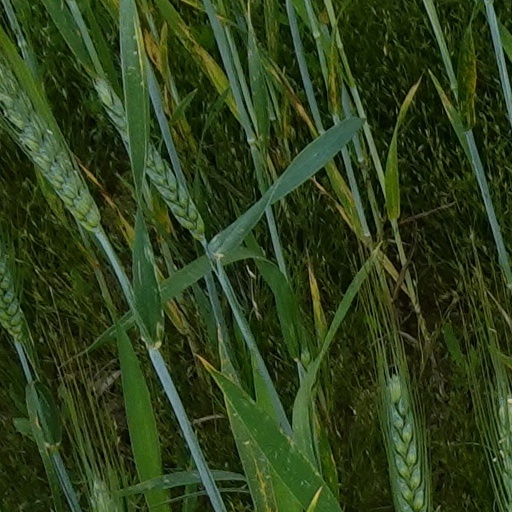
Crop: wheat